Armatus

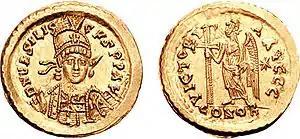
Solidus issued by Basiliscus during his short reign. Armatus supported his relative Basiliscus in his revolt against Emperor Zeno

Armatus supported the rebellion of Basiliscus in 475, probably gaining also the support of Verina, who was the mother-in-law of deposed Emperor Zeno, for the rebels. During the short reign of Basiliscus, Armatus exercised noteworthy influence on both the emperor and his wife and "Augusta" Zenonis. There were rumours about a relationship between Armatus and Zenonis. Zenonis convinced Basiliscus to appoint Armatus to the office of "magister militum praesentalis". Armatus was also awarded the consulship of 476, together with Basiliscus.